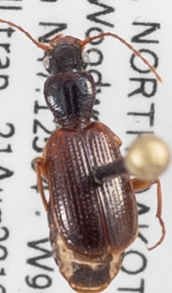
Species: Cymindis neglecta
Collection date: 2018-08-21
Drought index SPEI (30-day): -0.302
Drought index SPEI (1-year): -0.45
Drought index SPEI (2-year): -0.54